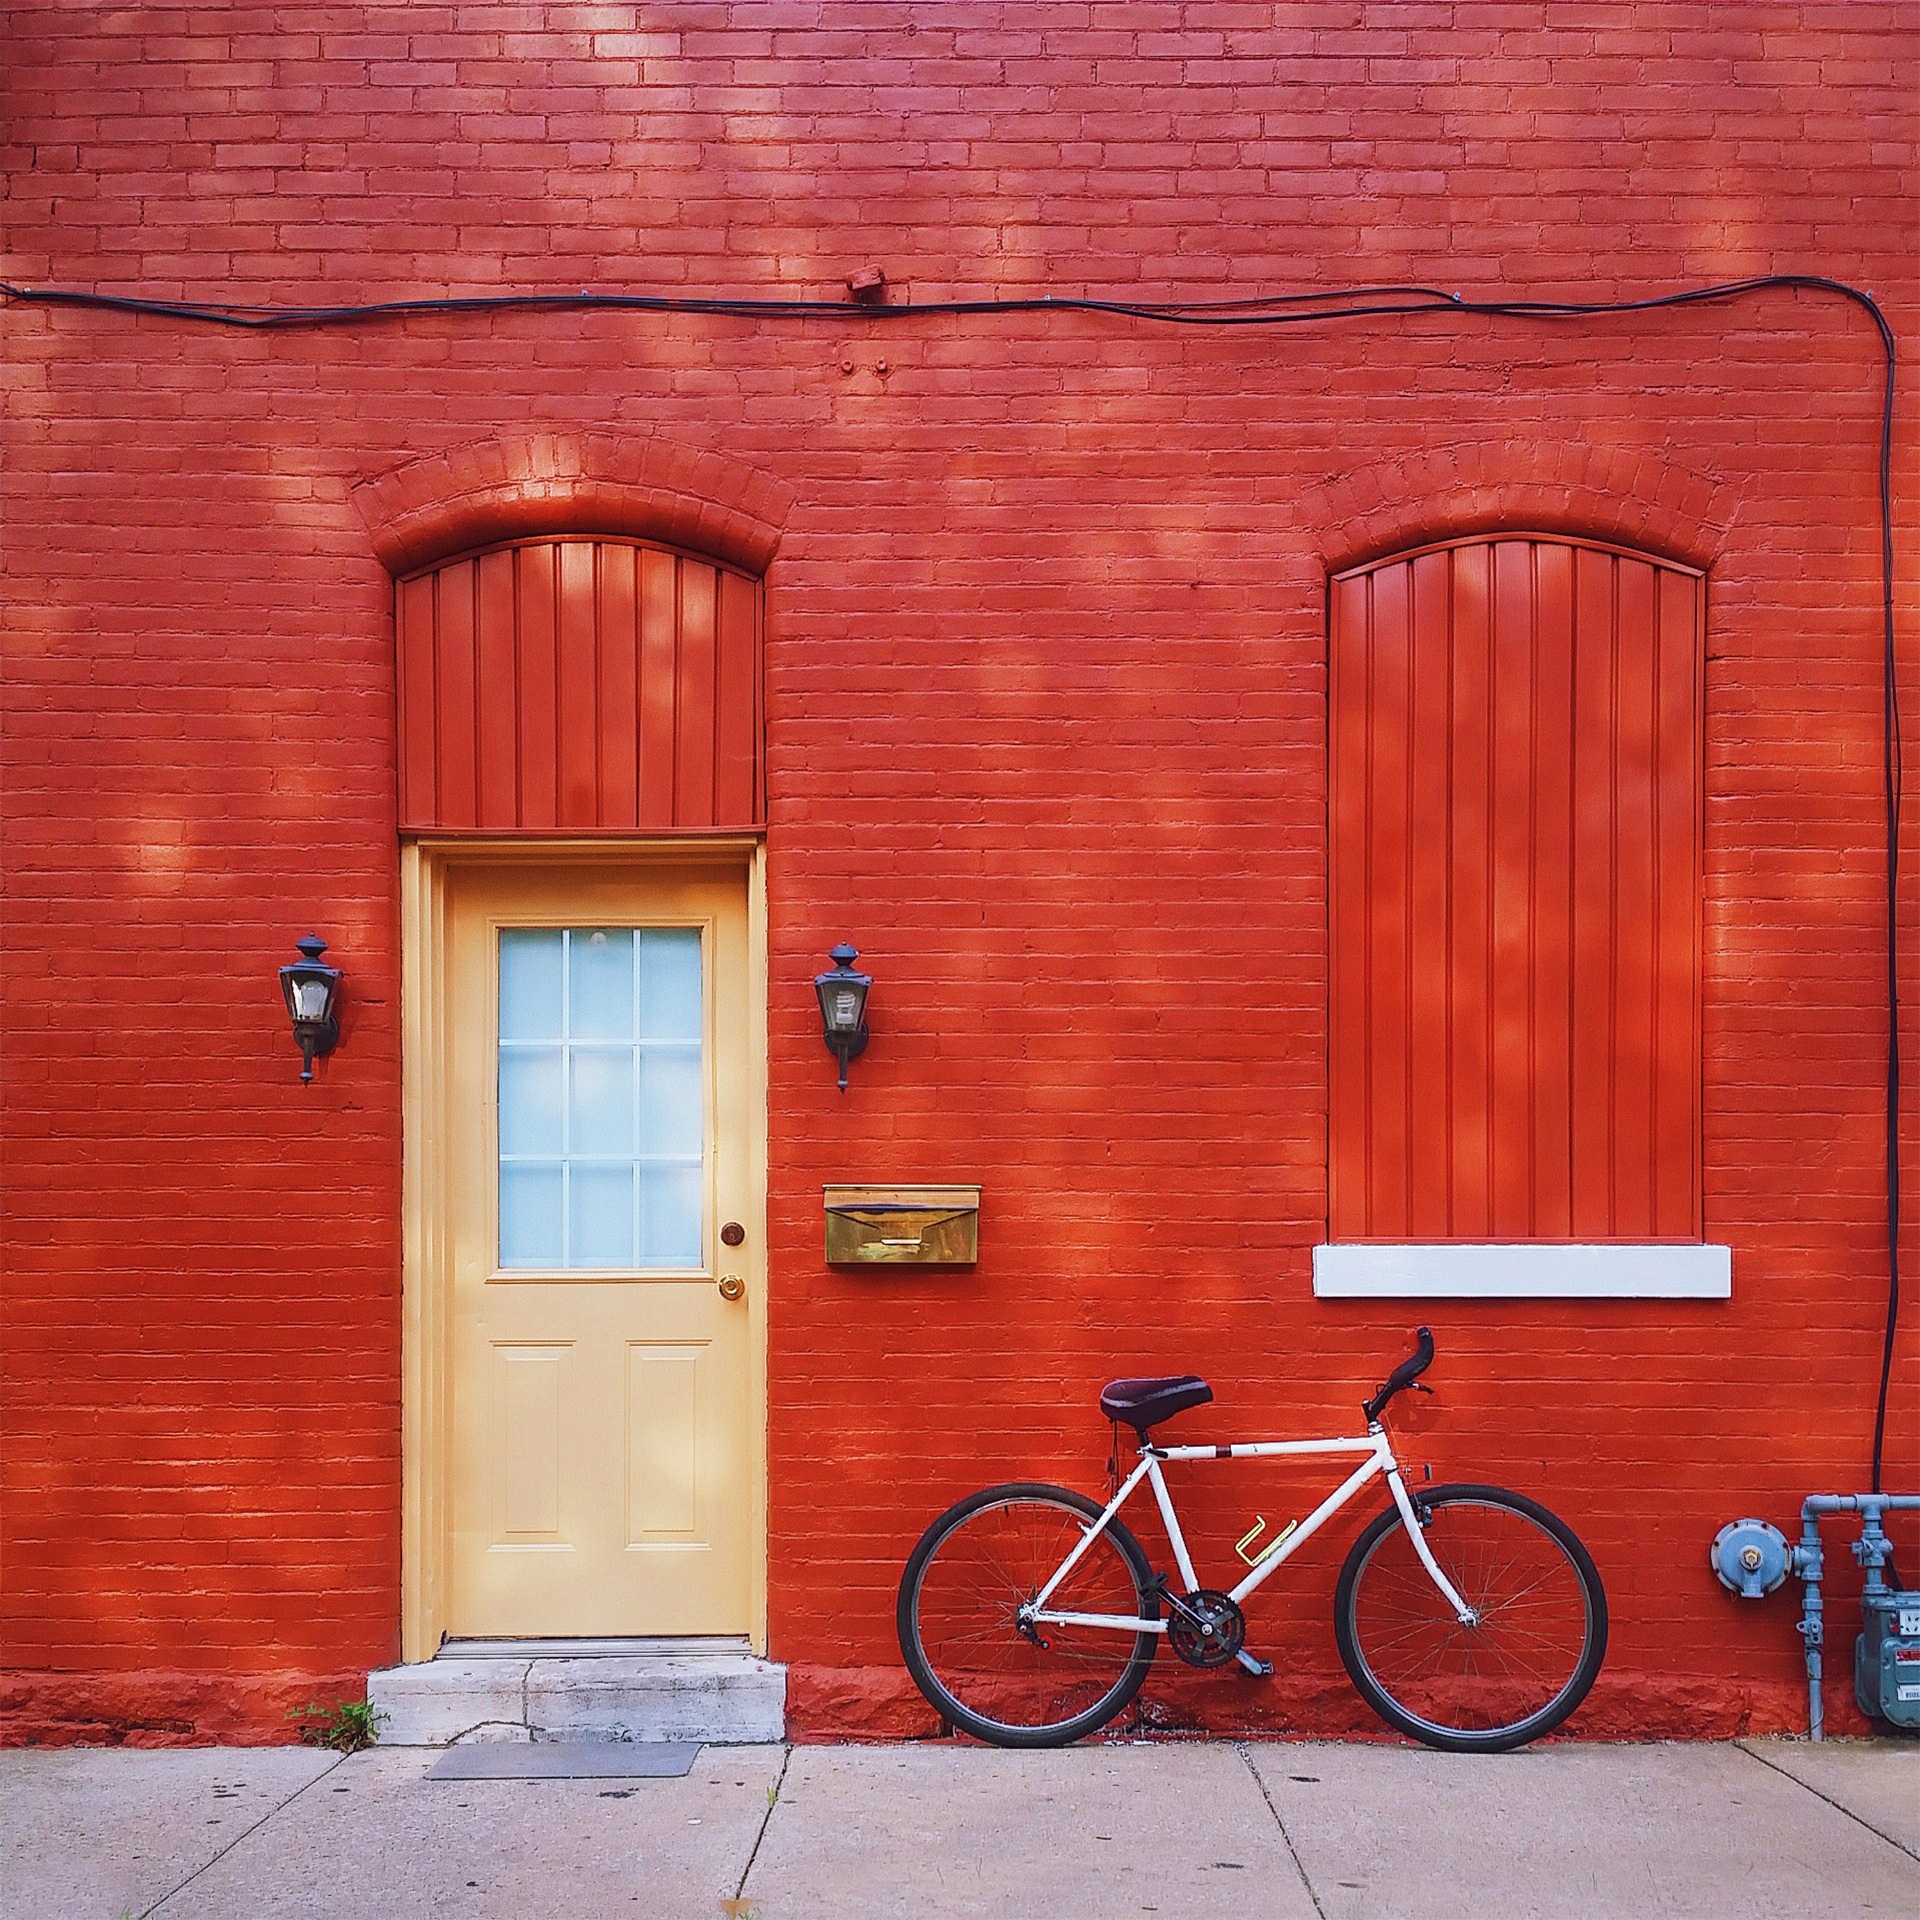
landscape, nature, architecture, structure, sky, wood, white, house, window, roof, building, bike, home, wall, transport, neighborhood, construction, green, red, symbol, cottage, color, facade, residence, property, blue, exterior, business, residential, brick, door, modern, cycle, life, housing, interior design, luxury, design, new, welcome, real, estate, icon, latch, neighbour, rent, neighbor, neighbourhood, real estate, home sweet home, investment, knockers, mortgage, welcome home, window covering